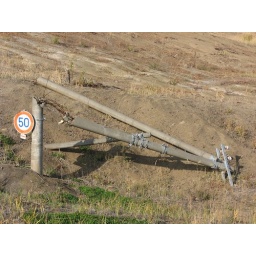
50 kph speed sign and telephone pole, taken out in the disaster